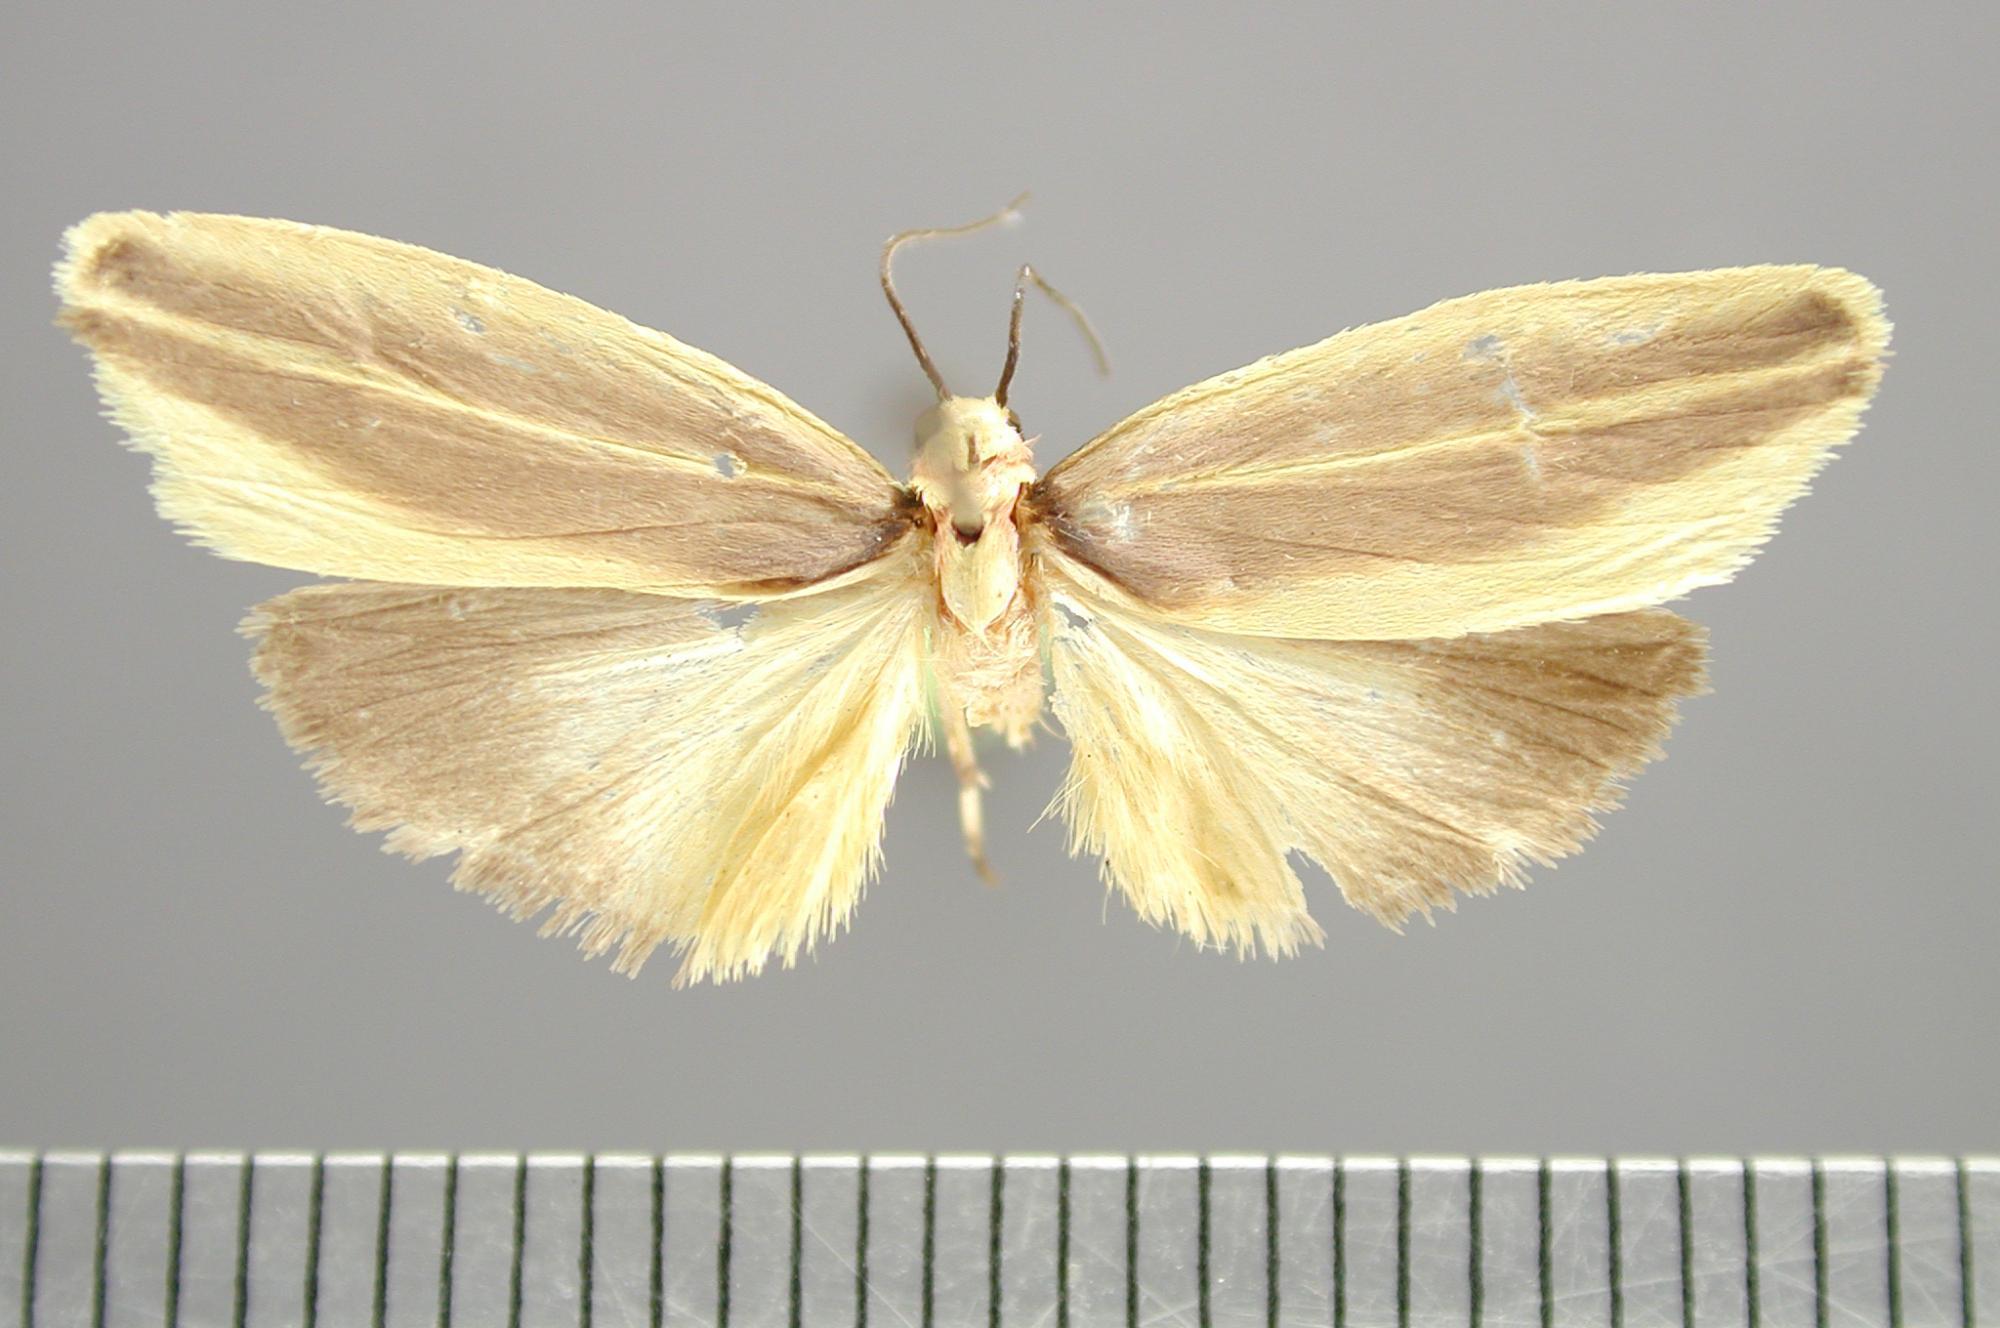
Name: Rhabdatomis draudti
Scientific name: Rhabdatomis draudti Field, 1964
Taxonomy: Animalia, Arthropoda, Insecta, Lepidoptera, Arctiidae
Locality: Tuis, Costa Rica